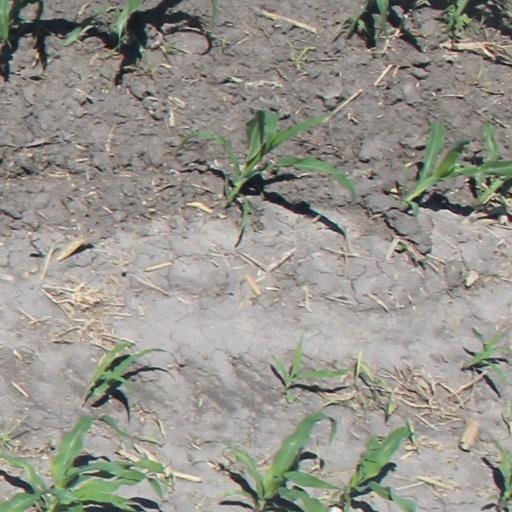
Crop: maize; corn